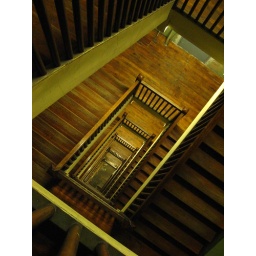
The back staircase in my office building The Kickernick, warehouse district, Minneapolis